Describe the emotion expressed in this image:  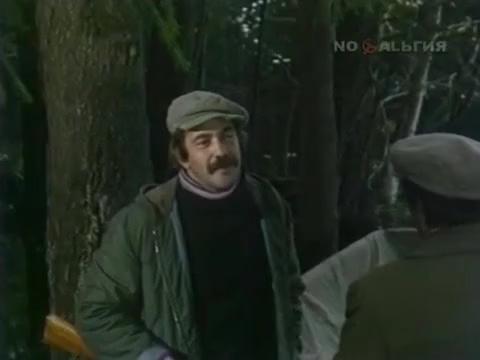
This person displays Fear, valence and arousal with low intensity.